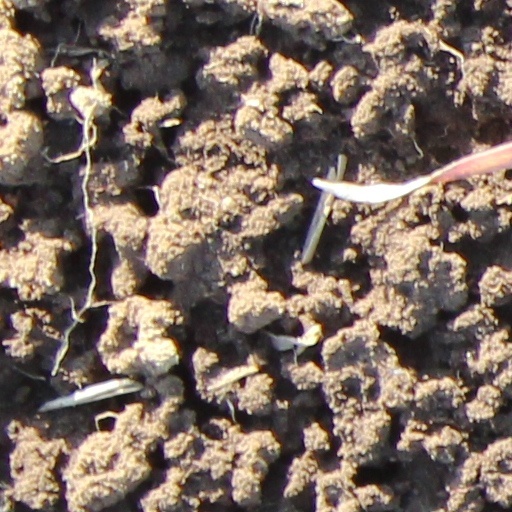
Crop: wheat